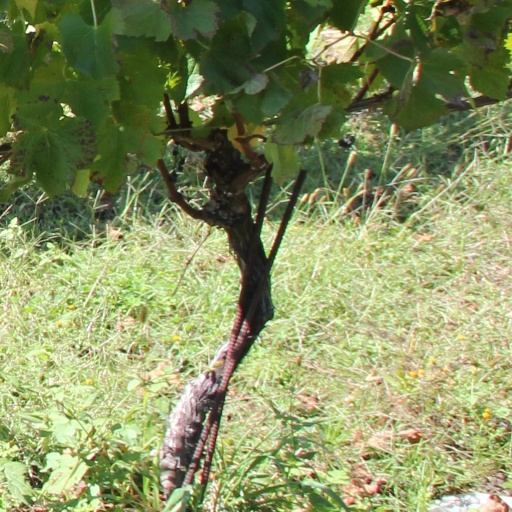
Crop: grape